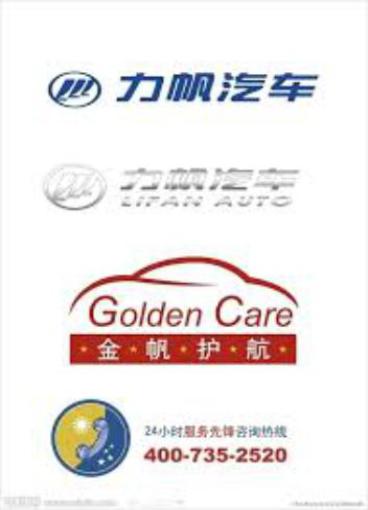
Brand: lifan-1
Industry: Transportation